Andrea Aromatico

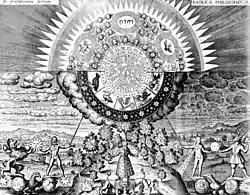
Illustration in Johann Daniel Mylius's (section ""), engraved by Matthäus Merian, cover image for US edition.

The book (lit. 'Alchemy: The Gold of Knowledge') is part of an Italian collection "Universale Electa/Gallimard", published by Electa/Gallimard in 1996 in their series. The French edition——published by Éditions Gallimard, came out in the same year, but Gallimard shortened the "Documents" section at the back of the book. The English edition, entitled "Alchemy: The Great Secret", is based on the French instead of the original Italian, was released in the United States in 2000, distributed by Harry N. Abrams in the "Abrams Discoveries" series. It is a pint-sized coffee table book, replete with colour plates, all well reproduced, with useful information in the captions. There are three chapters: I, "The Concept of Alchemy"; II, "The Theory of Alchemy"; III, "The Practice of Alchemy". These are followed by a section of five "Documents" (Italian edition has ten), which are excerpts taken from well-known texts on alchemy: 1, The earliest sources; 2, The medieval mystics and scientists; 3, The triumph of Hermetism in the Renaissance; 4, Alchemy in the modern era; 5, Alchemy in literature. There is a list of further reading, where is also included a number of English sources. The book closes with a list of illustrations and an index. It is the only work by Andrea Aromatico which has been translated into English, and other translations including Japanese, Polish, South Korean, Spanish and simplified Chinese, all of which are based on the French version.